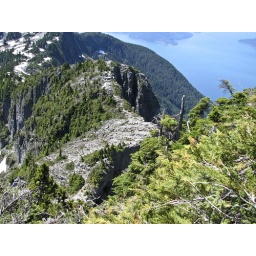
waldo is in there somewhere in the yellow shirt